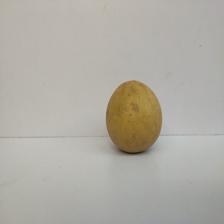
Size: Large